Wiggler (tool)

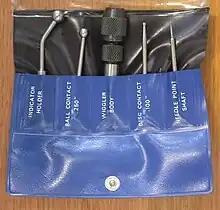
Set of wigglers

A wiggler, also known as a wobbler, edge-finder, center-finder or laser-centering-device, is a tool used with a machine like a mill, to accurately align the machine head with the work prior to machining.